Military history of the United States during World War II

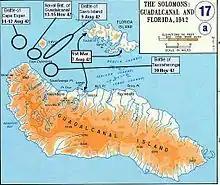
Guadalcanal showing several Naval battles.

Because of Japanese advances in French Indochina and China, the United States, in coordination with the British and Dutch, cut off all oil supplies to Japan, which had imported 90% of its oil. The oil embargo threatened to grind the Japanese military machine to a halt. Japan refused American demands to leave China and decided that war with the United States was inevitable; its only hope was to strike first. President Roosevelt had months earlier transferred the American fleet to Hawaii from California to deter the Japanese. Admiral Isoroku Yamamoto argued the only way to win the war was to knock out the powerful main American fleet immediately. His fleet approached within 200 miles of Hawaii without being detected. Admiral Chūichi Nagumo held tactical command. Over a five-hour period his six carriers sent two waves of 360 dive-bombers, torpedo planes, and fighters. They destroyed or severely damaged eight battleships, ten smaller warships, and 230 aircraft; 2,403 American servicemen and civilians were killed. Japanese losses were negligible—29 planes shot down (several American planes were also shot down by anti-aircraft fire). Japan's declaration of war was published after the attacks began.